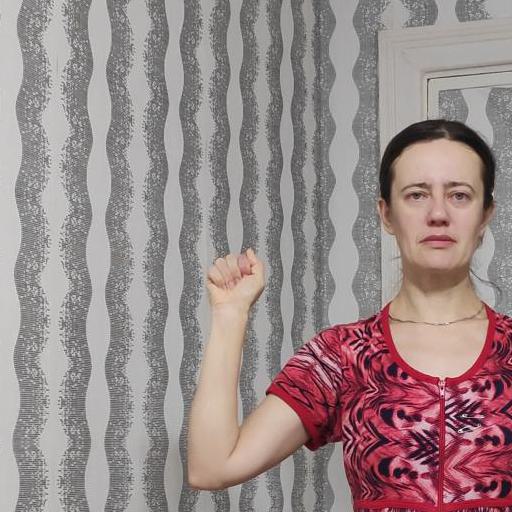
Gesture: fist